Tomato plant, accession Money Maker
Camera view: tilt-top (135 deg); turntable rotation: 240 degrees
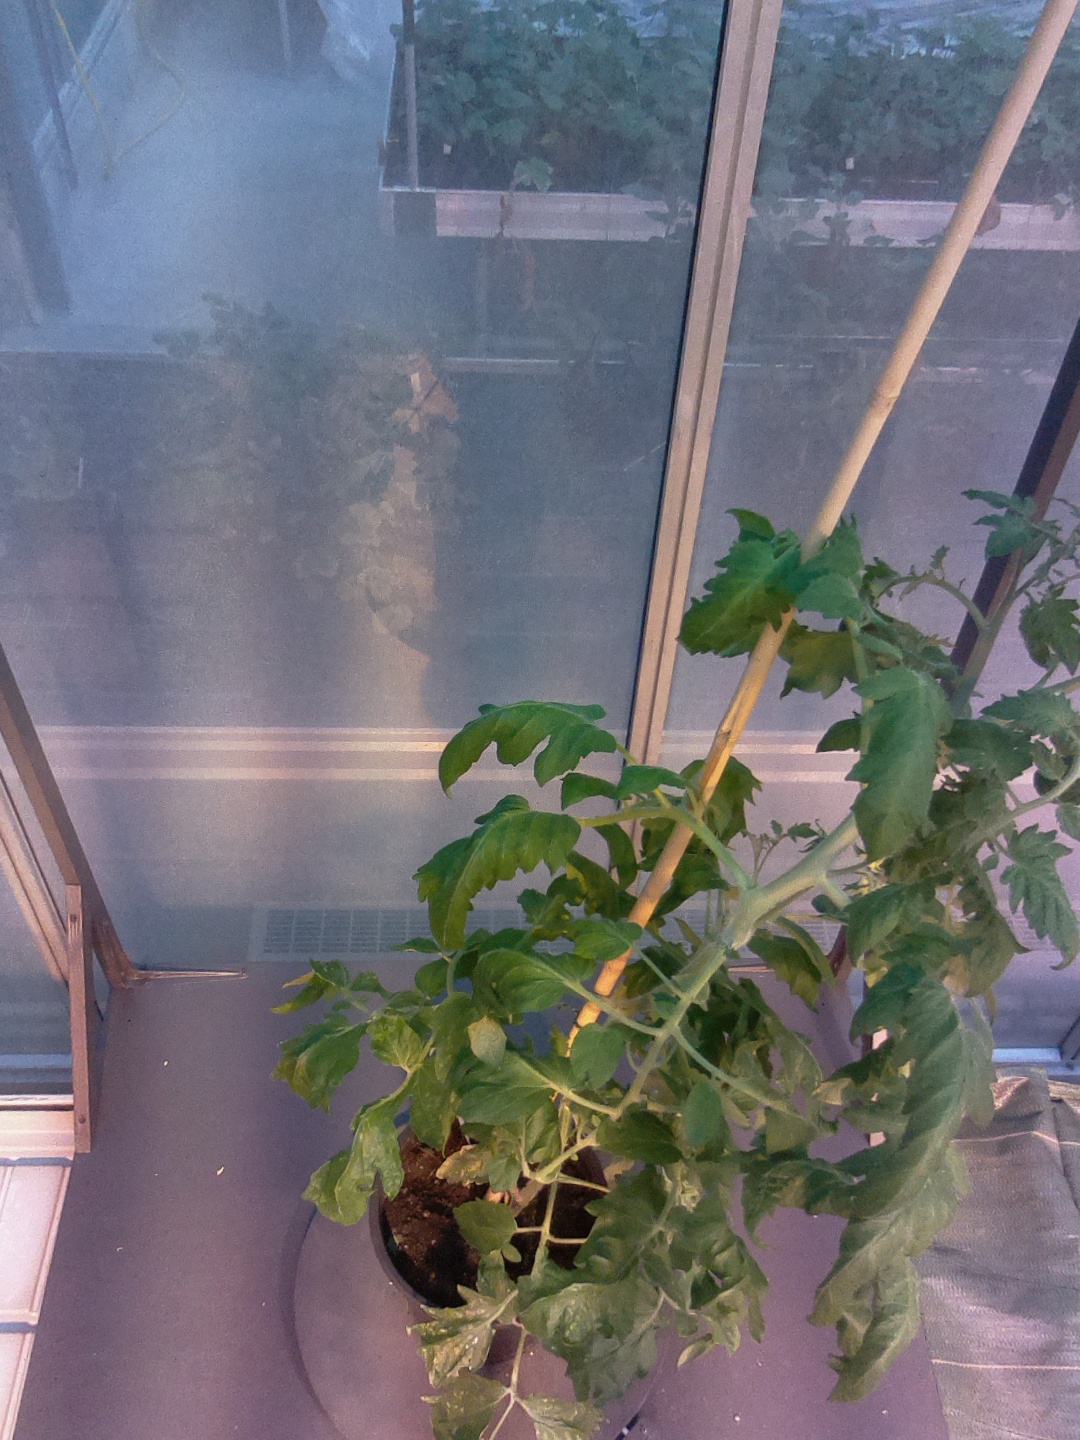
BBCH growth stage 68: Full flowering, 80%-90% of flowers open, more petals falling